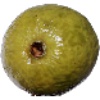
Label: Guava 1